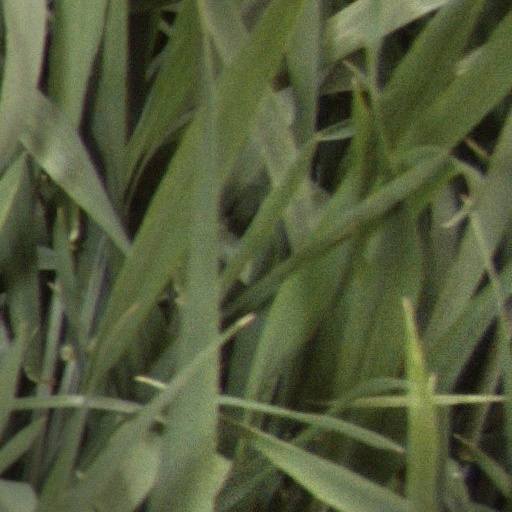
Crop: wheat